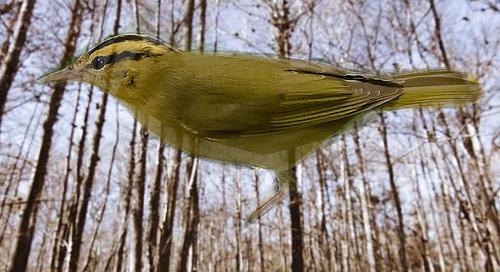
Bird species: Worm_eating_Warbler
Bird type: landbird
Background: land